Eraldo Bocci

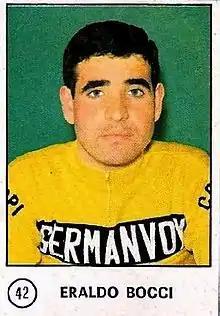

Eraldo Bocci (born 24 August 1942) is an Italian racing cyclist. He rode in the 1970 Tour de France.